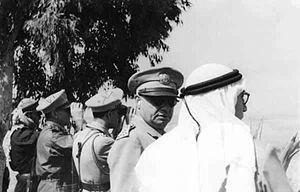
Jamil Mardam Bey, homme politique syrien est né à Damas dans une importante famille aristocratique musulmane sunnite. Il est descendant Lala Mustafa Pacha, général ottoman, homme d'État et Premier ministre. Il a poursuivi des études à Sciences politiques à Paris et a été le fondateur d' Al-Fatat, le principal parti d'opposition en Syrie sous empire ottomane.